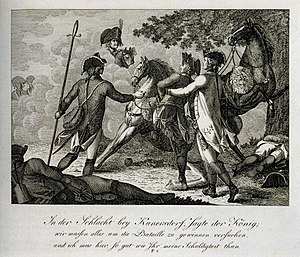
Peter Haas
Stik af Peter Hass, der viser Frederik den Store af Preussen ved slaget ved Kunersdorf i 1759.
Christian Peter Jonas Haas var en dansk-tysk kobberstikker, bror til Georg og Meno Haas.